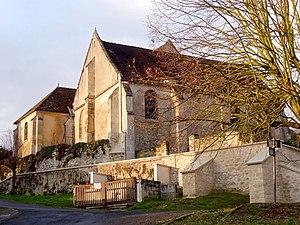
Vue depuis le nord-est.
L'église Saint-Germain-d'Auxerre est une église catholique paroissiale située à Noisy-sur-Oise, en France. C'est une petite église à double vaisseau, ce qui fait son principal intérêt, car son architecture est plutôt rustique, et ne comporte aucun élément remarquable. Au sud, la chapelle des fonts baptismaux, le clocher en bâtière, la chapelle de la Saint-Joseph et la sacristie sont accolées à ce double vaisseau, ce qui confère à l'édifice une silhouette pittoresque. Les trois premières parties datent du XIIIᵉ siècle, voire de la fin du XIIᵉ siècle en ce qui concerne la base du clocher, mais l'on y cherchera en vain des éléments de sculpture ou de modénature de cette époque. Dans le double vaisseau, l'on distingue une nef carrée, dont le chapiteau de crochets du pilier central atteste seul ses origines au XIIIᵉ siècle, et un chœur également carrée, qui est partagé entre le sanctuaire et la chapelle de la Vierge Marie, au nord. Ce chœur de style gothique flamboyant est voûté d'ogives, et présente une architecture plus soignée. La chapelle Saint-Joseph a été revoûtée dans le même style, mais elle est plus simple.